Itaguaí

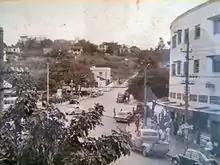
Itaguai in 1970

Itaguaí is a municipality located in the Brazilian state of Rio de Janeiro and contains several important iron ore loading ports of the world including Ilha Guaiba. Its population was 134,819 in 2020 and its area is 273 km. The city was founded in 1688 and lies midway between Rio de Janeiro and Angra dos Reis.